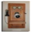
Label: telephone